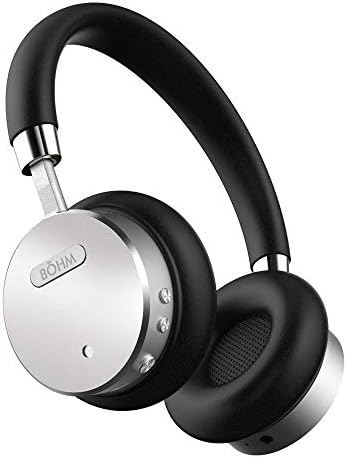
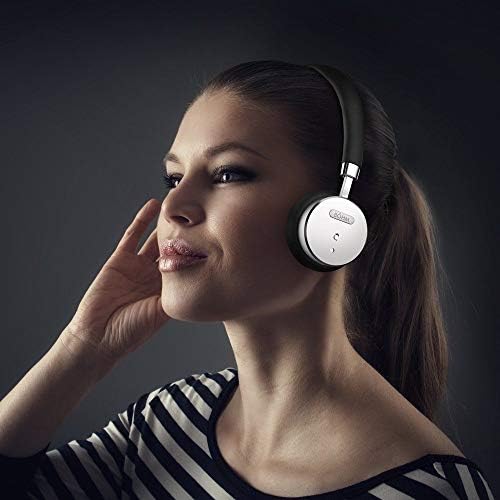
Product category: headphones
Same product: yes